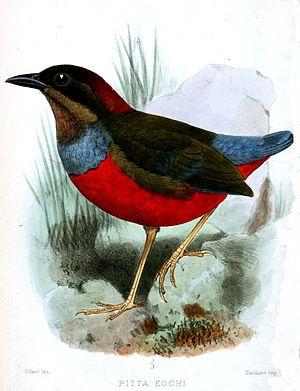
La Brève de Koch est une espèce de passereau appartenant à la famille des Pittidae.